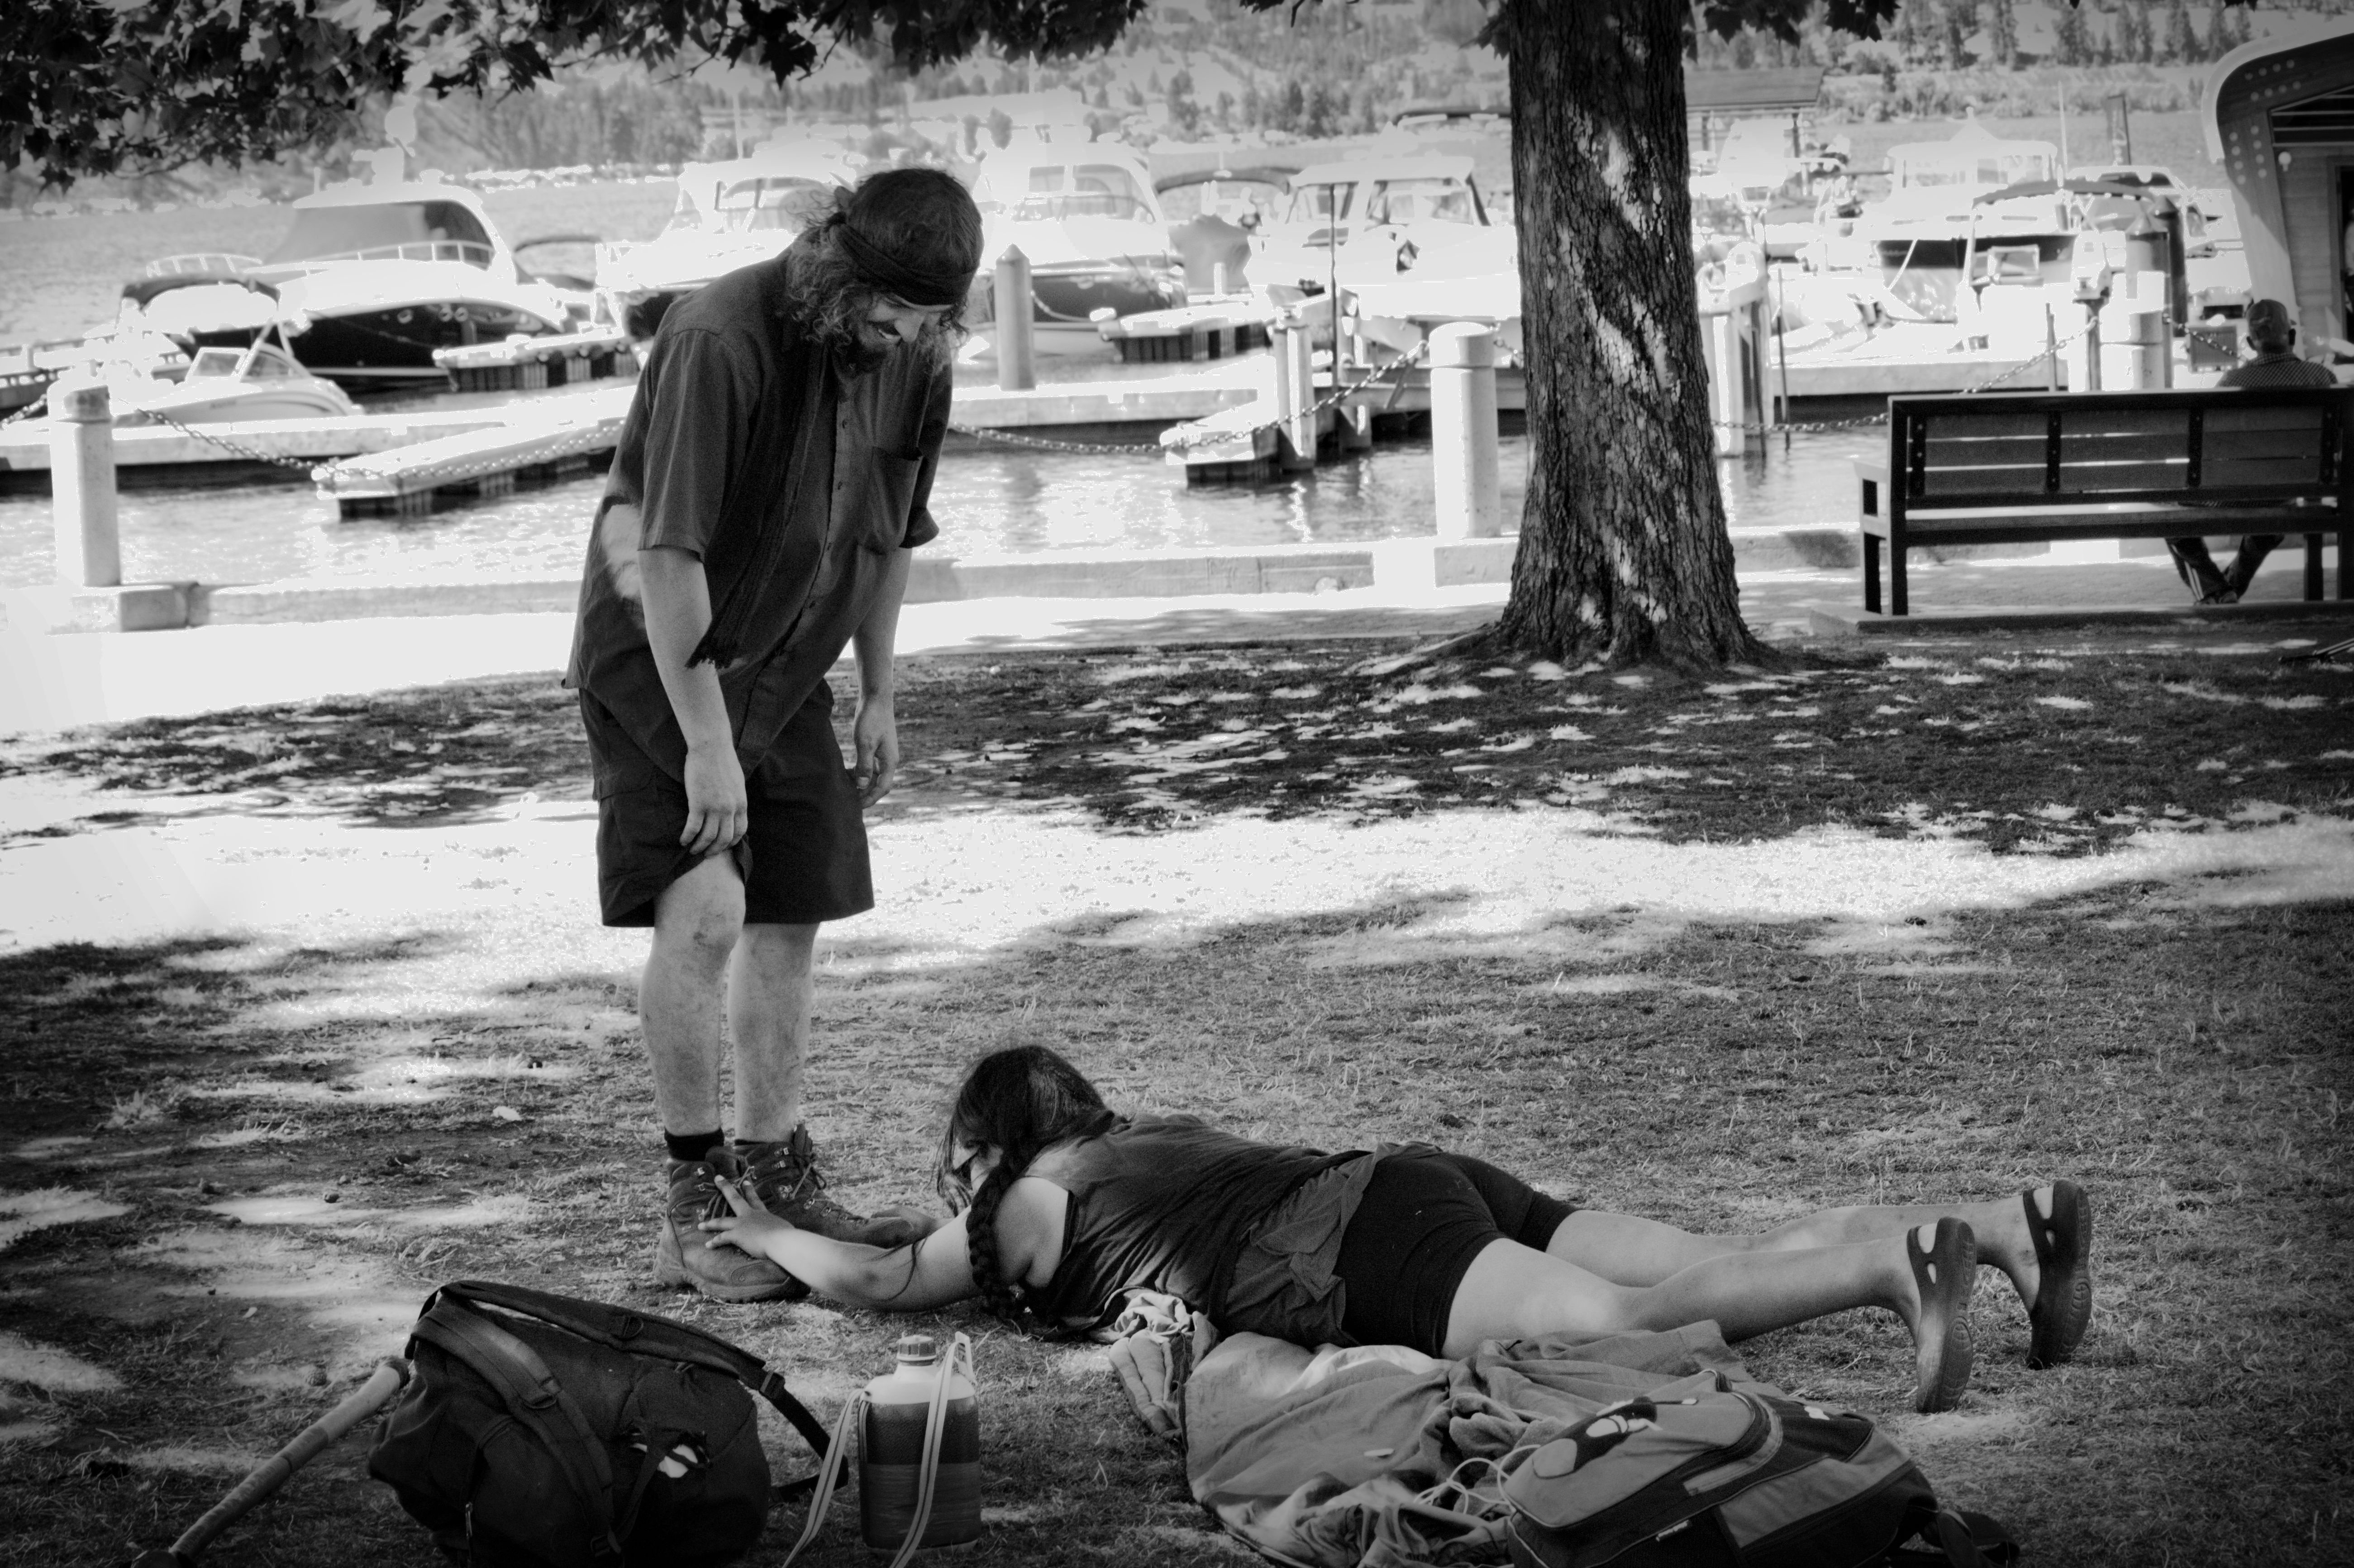
man, person, black and white, people, woman, white, street, photography, downtown, summer, male, guy, female, sitting, black, monochrome, lady, streetphotography, bw, blackandwhite, canada, photograph, image, britishcolumbia, bc, okanagan, kelowna, emotion, monochrome photography, film noir, human positions